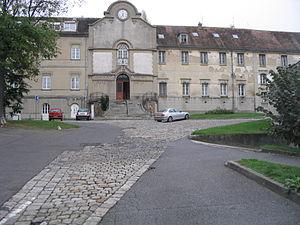
Melun est une commune française située dans le département de Seine-et-Marne en région Île-de-France. Elle est le siège de la préfecture et la troisième ville la plus peuplée du département après Meaux et Chelles et avant Pontault-Combault.